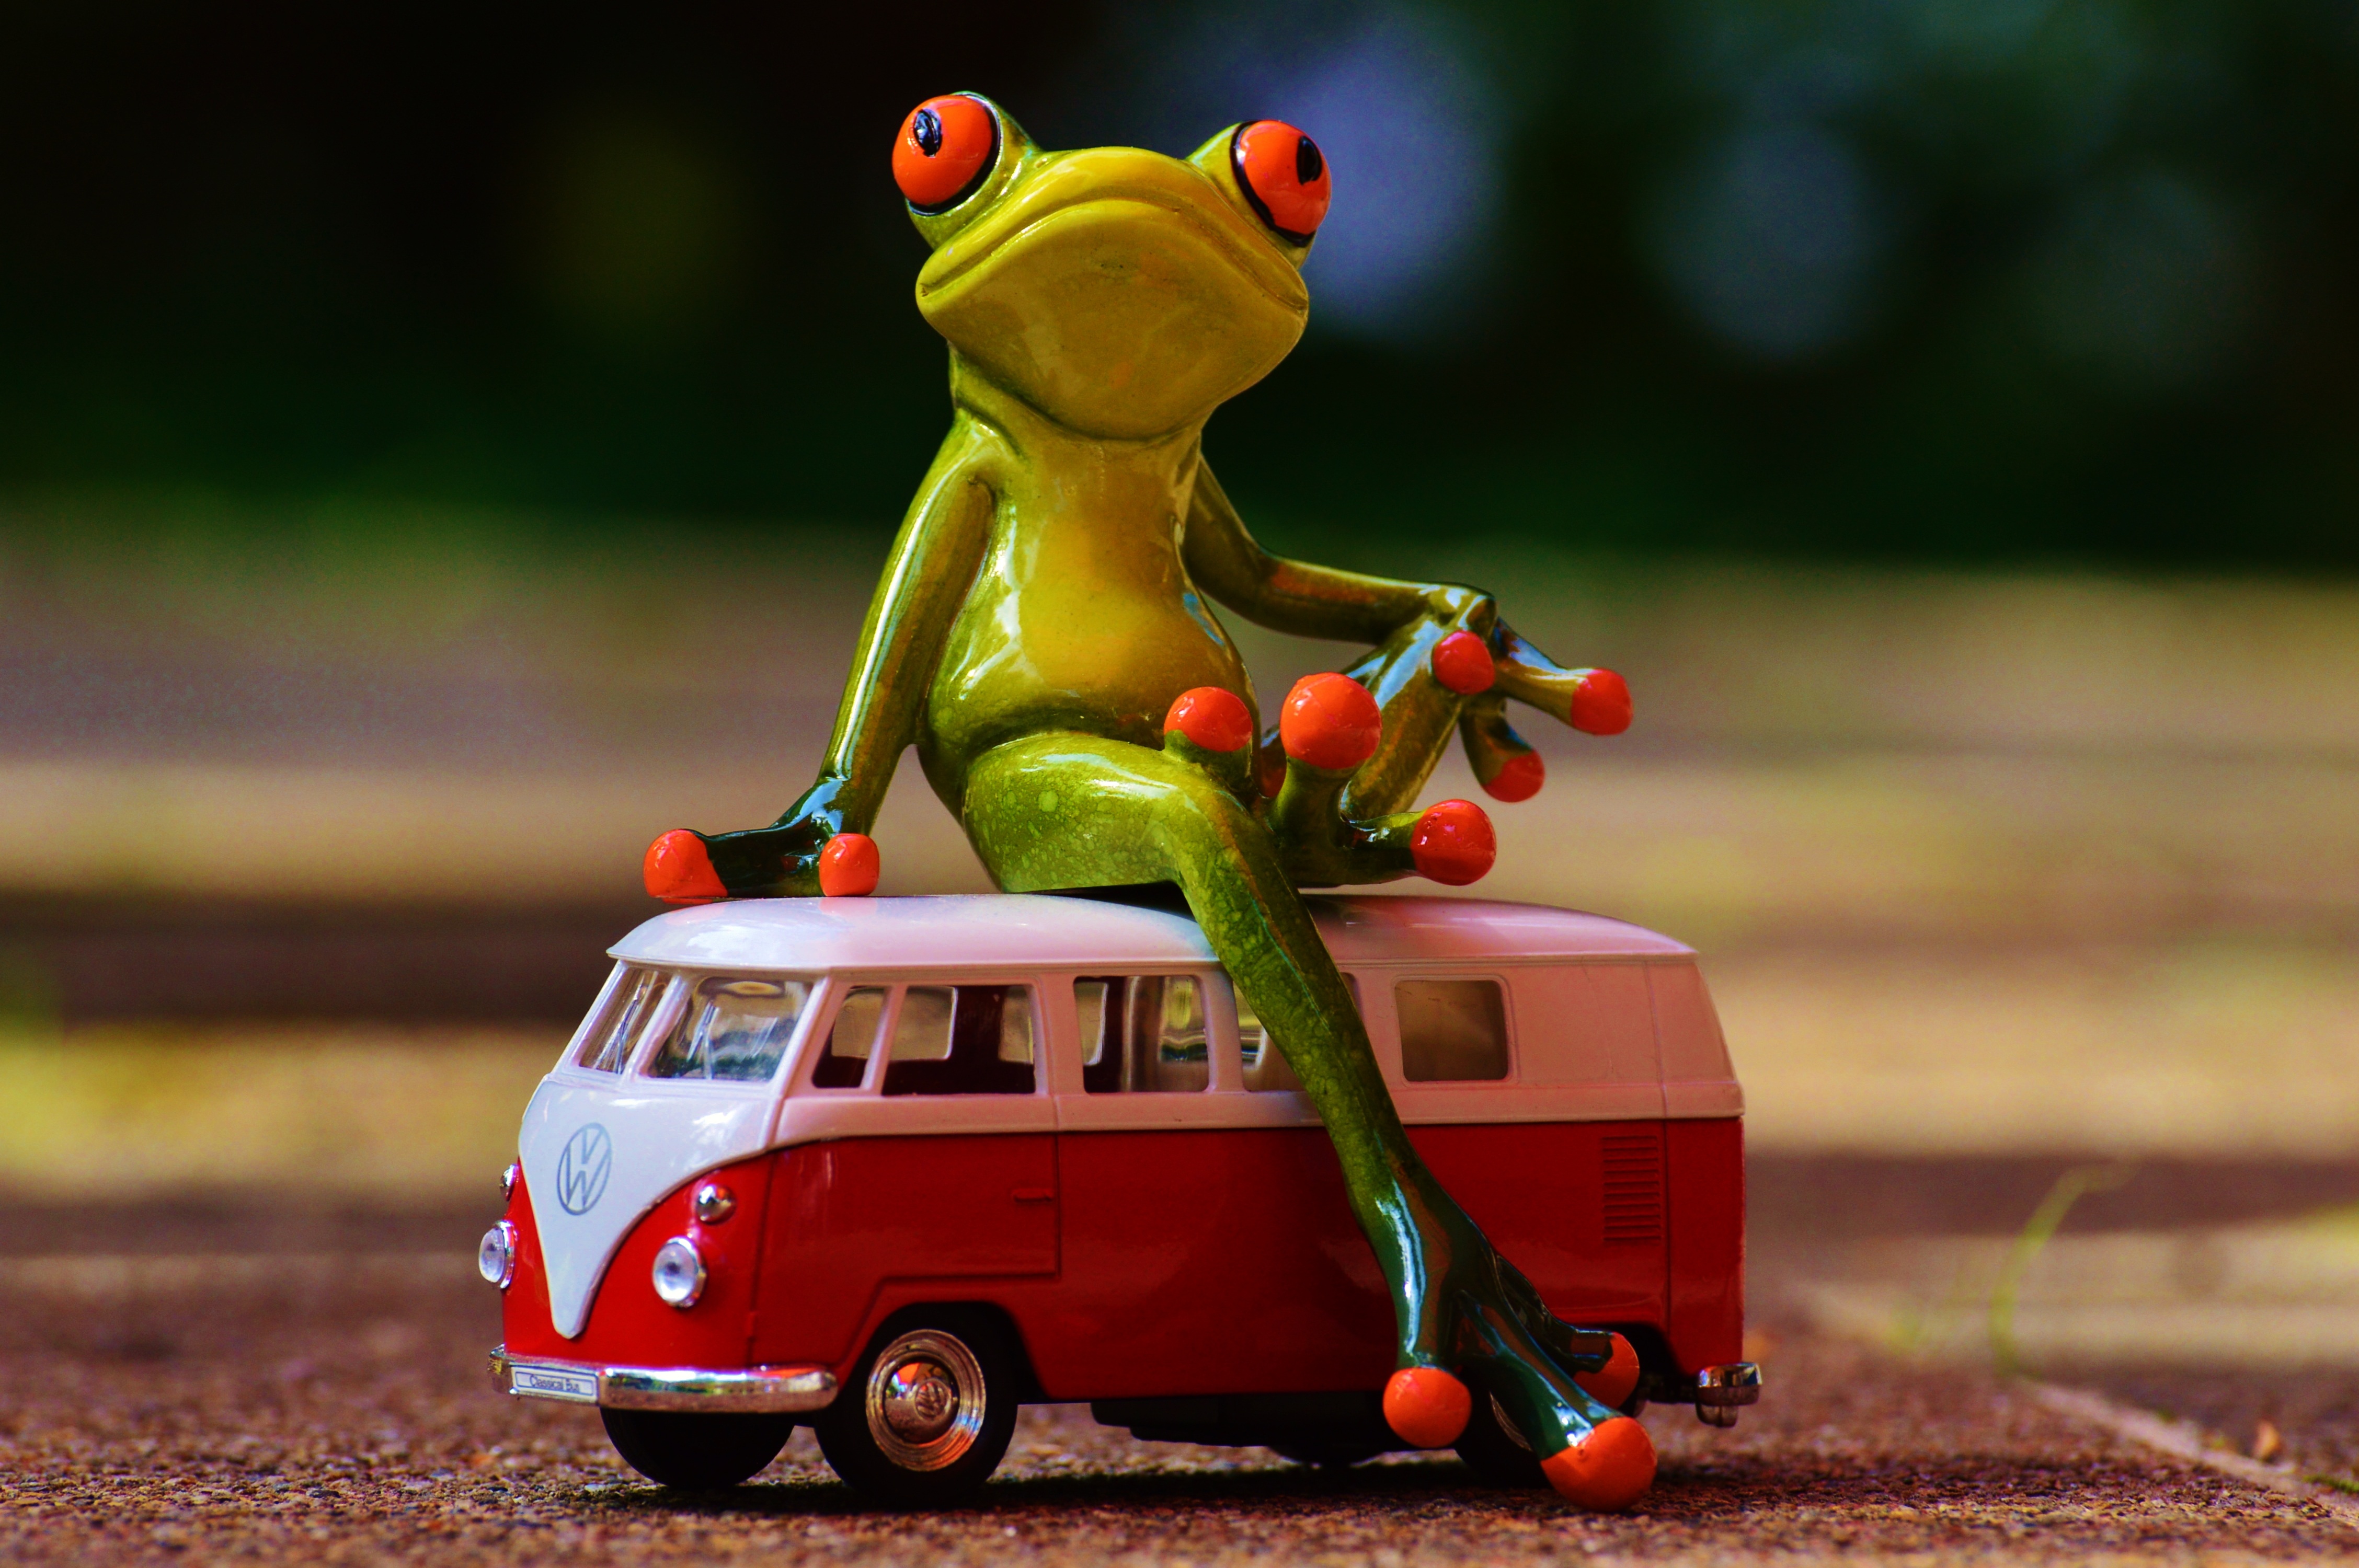
vw, volkswagen, cute, red, vehicle, auto, frog, toy, vw bus, camper, fun, funny, bulli, cult, model car, vw bulli, camping bus